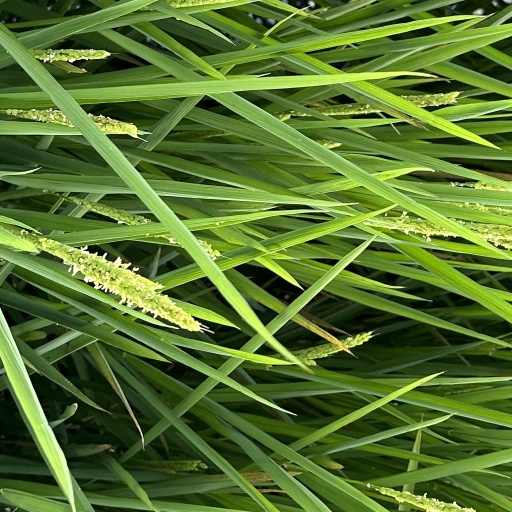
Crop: rice